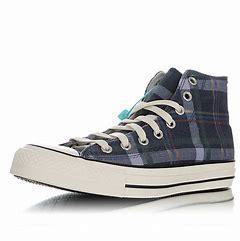
Brand: Converse
Model: 100